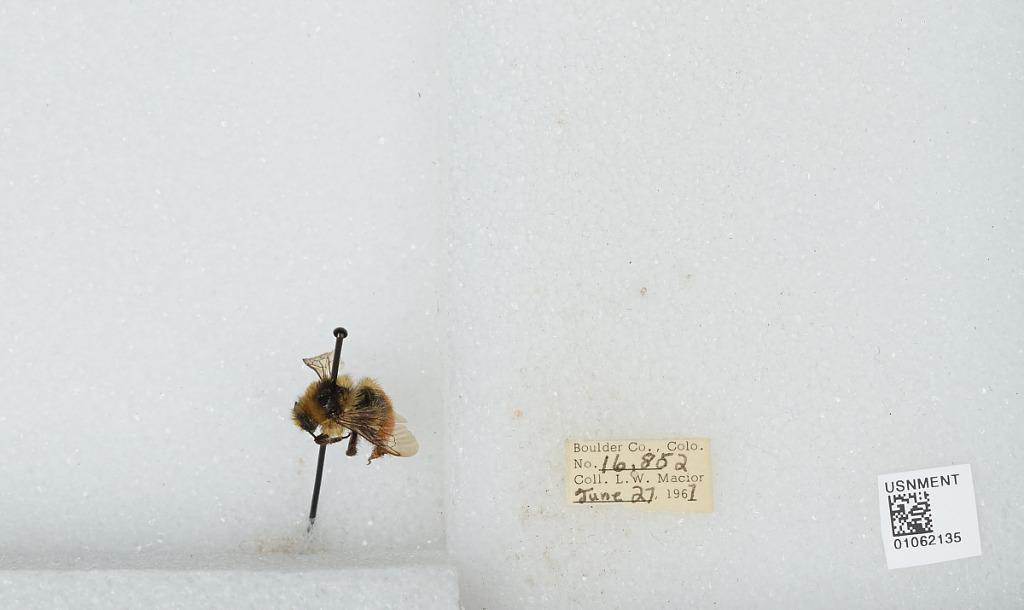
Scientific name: Bombus (Pyrobombus) bifarius Cresson
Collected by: L. Macior
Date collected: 1967-6-27
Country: United States
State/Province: Colorado
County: Boulder
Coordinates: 40.0017, -105.308